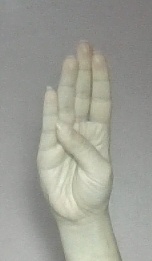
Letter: kaaf